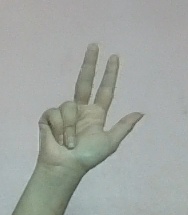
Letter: al